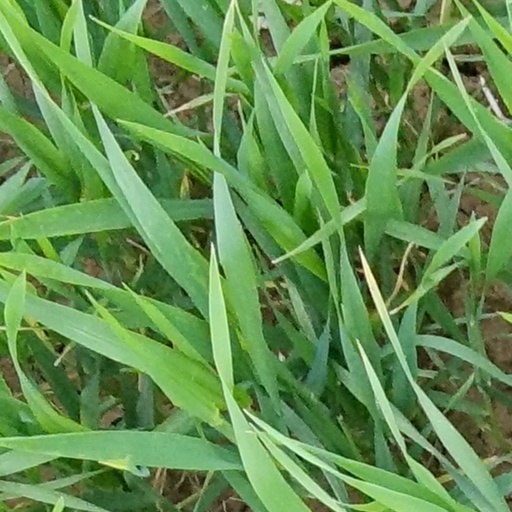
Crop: wheat